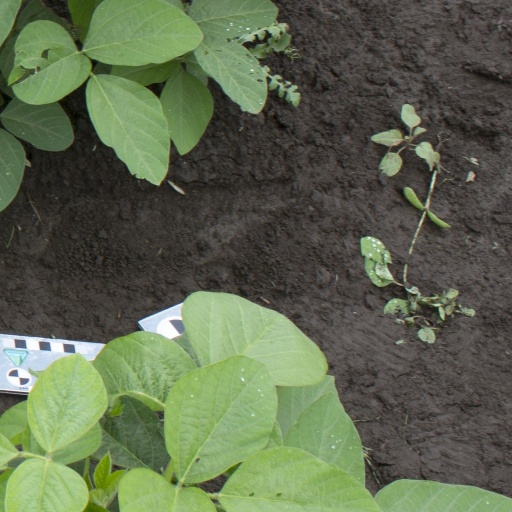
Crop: soybean